Gliwice

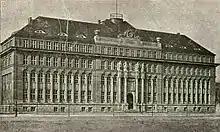
The present Administrative Court building in the 1920s

After the dissolution of the Duchy of Opole and Racibórz in 1532, it was incorporated as Gleiwitz into the Habsburg monarchy. Because of the vast expenses incurred by the Habsburg monarchy during their 16th century wars against the Ottoman Empire, Gleiwitz was leased to Friedrich Zettritz for the amount of 14,000 thalers. Although the original lease was for a duration of 18 years, it was renewed in 1580 for 10 years and in 1589 for an additional 18 years. Around 1612, the Reformed Franciscans came from Kraków, and then their monastery and Holy Cross Church were built. The city was besieged or captured by various armies during the Thirty Years' War. In 1645 along with the Duchy of Opole and Racibórz it returned to Poland under the House of Vasa, and in 1666 it fell to Austria again. In 1683, Polish King John III Sobieski stopped in the city before the Battle of Vienna. In the 17th and 18th century, the city's economy switched from trading and brewing beer to clothmaking, which collapsed after the 18th-century Silesian Wars.